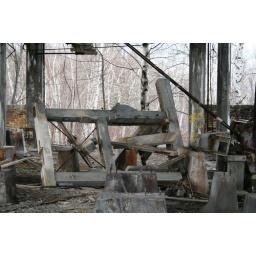
Inside an old mining building on the side of the road near Tamarack City &amp;amp; Hubbell, MI